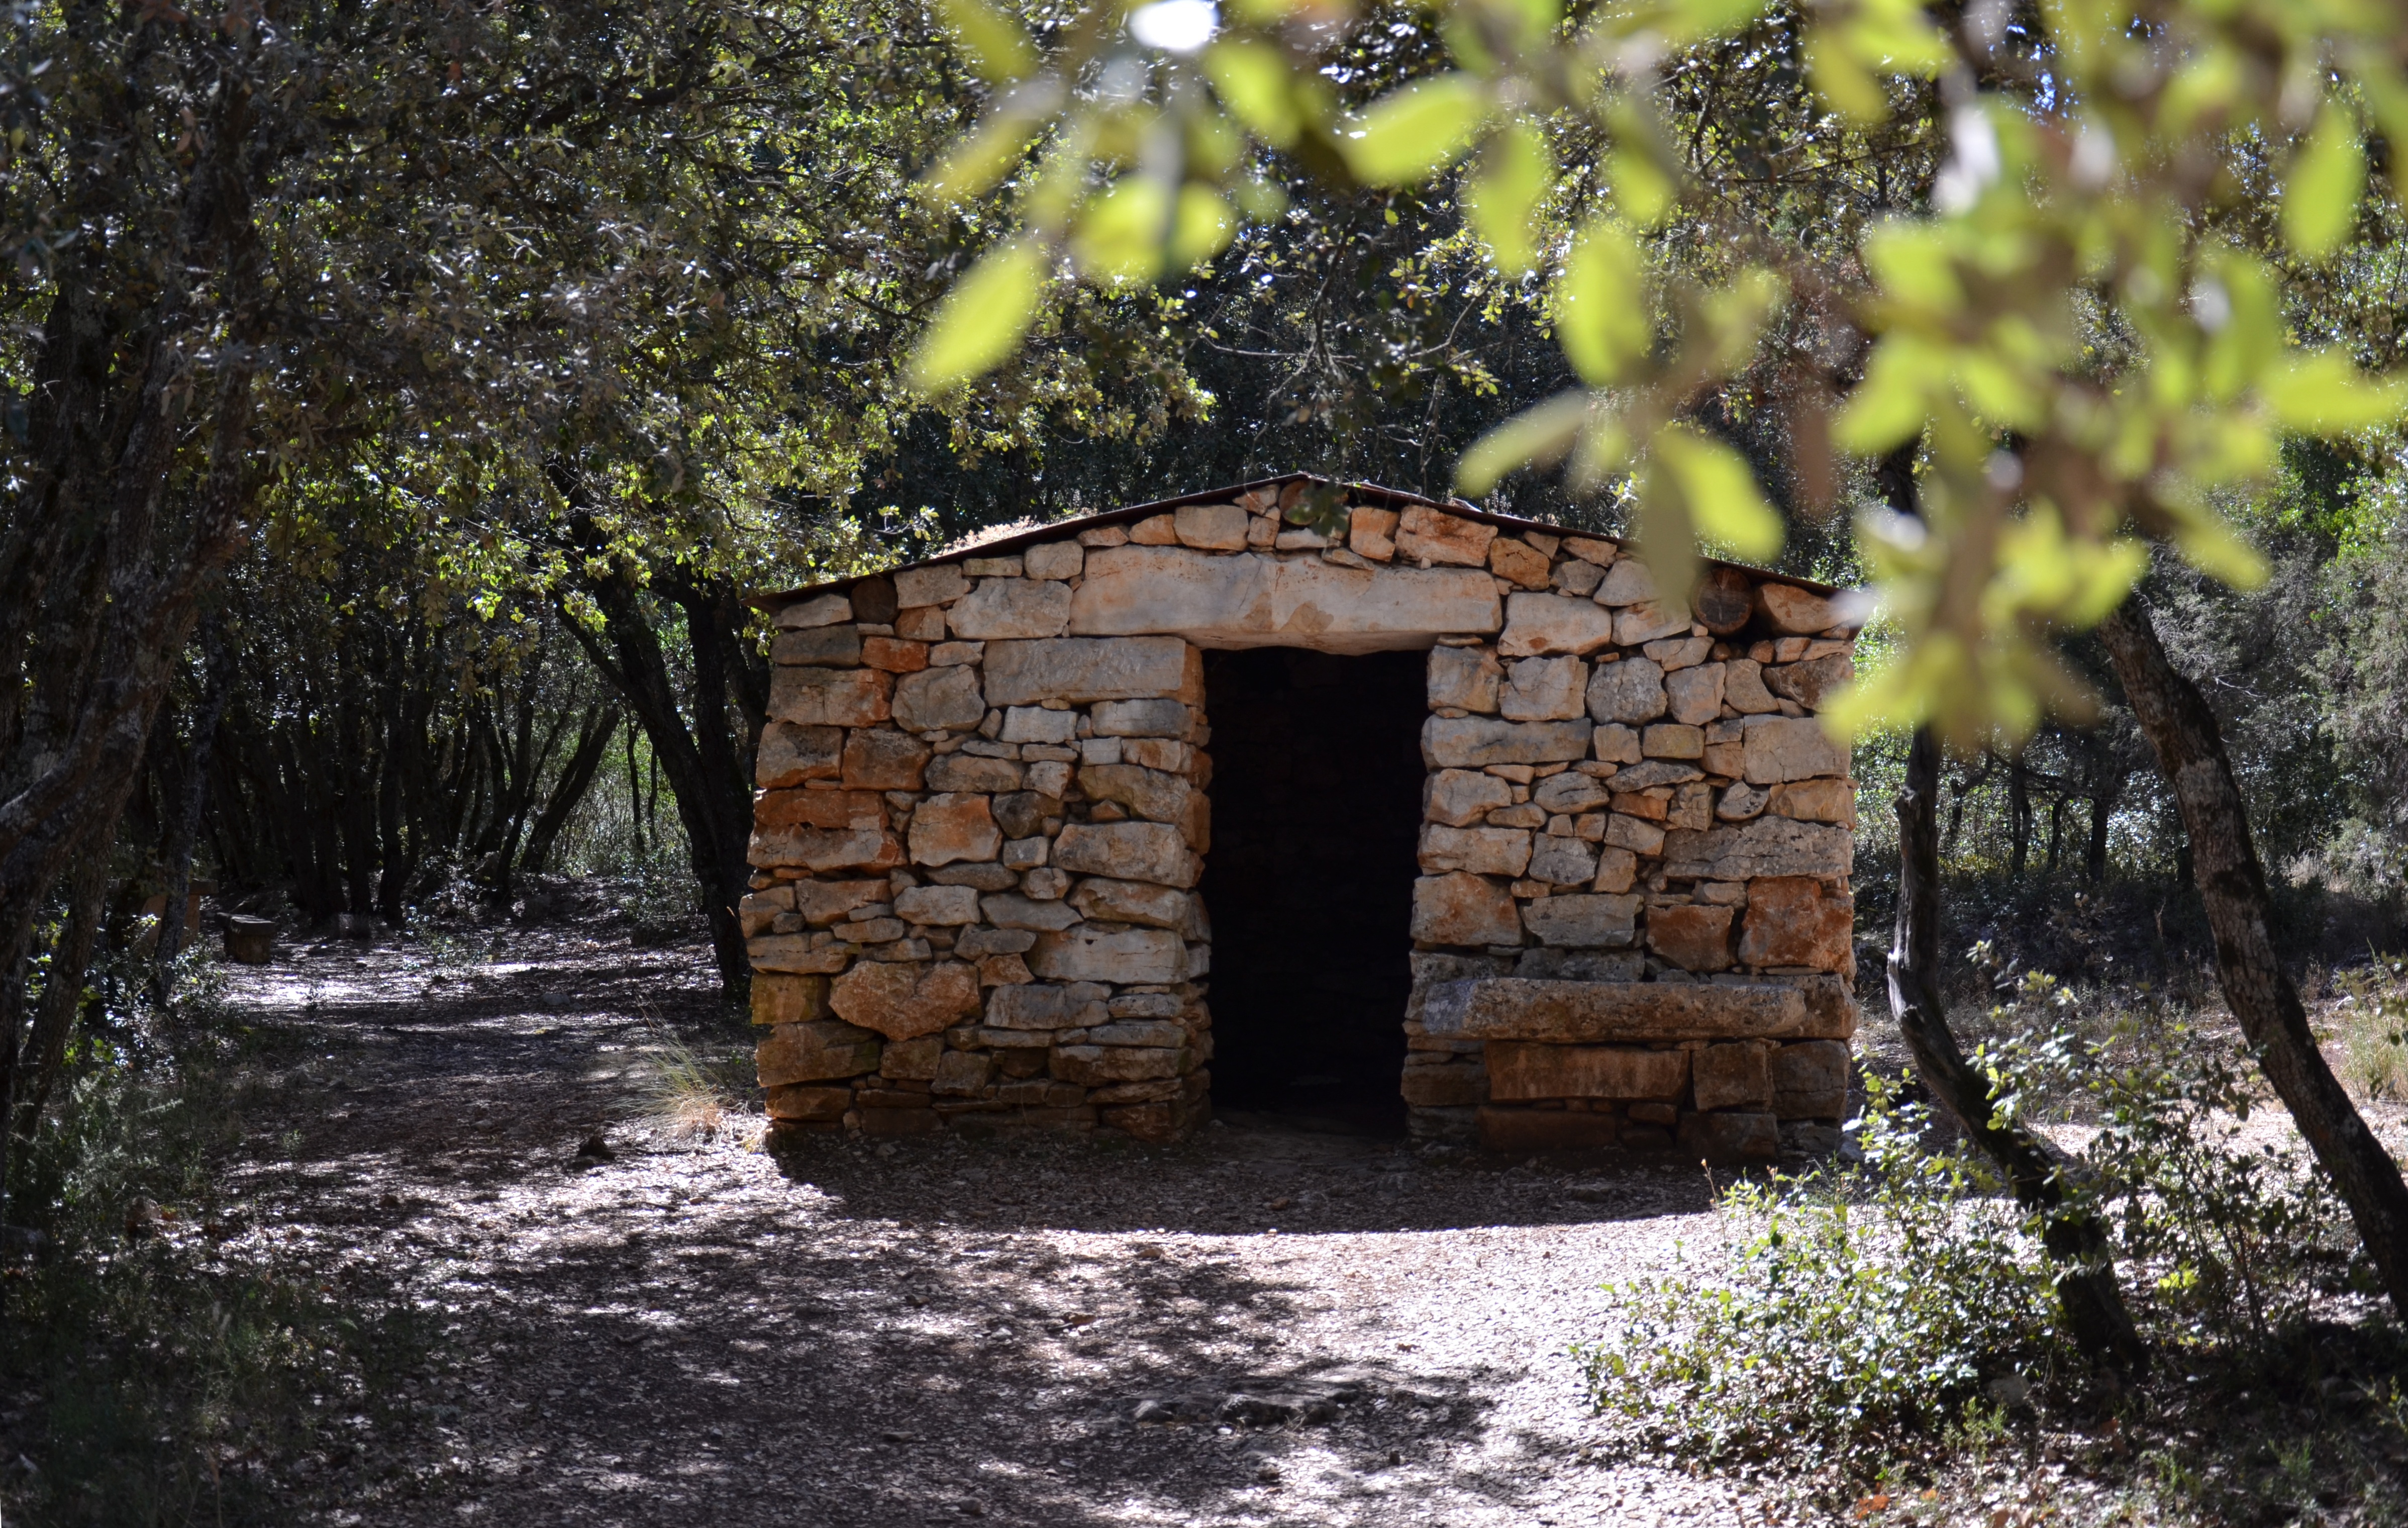
trail, home, summer, hut, france, jungle, mountain hut, stone house, stone hut